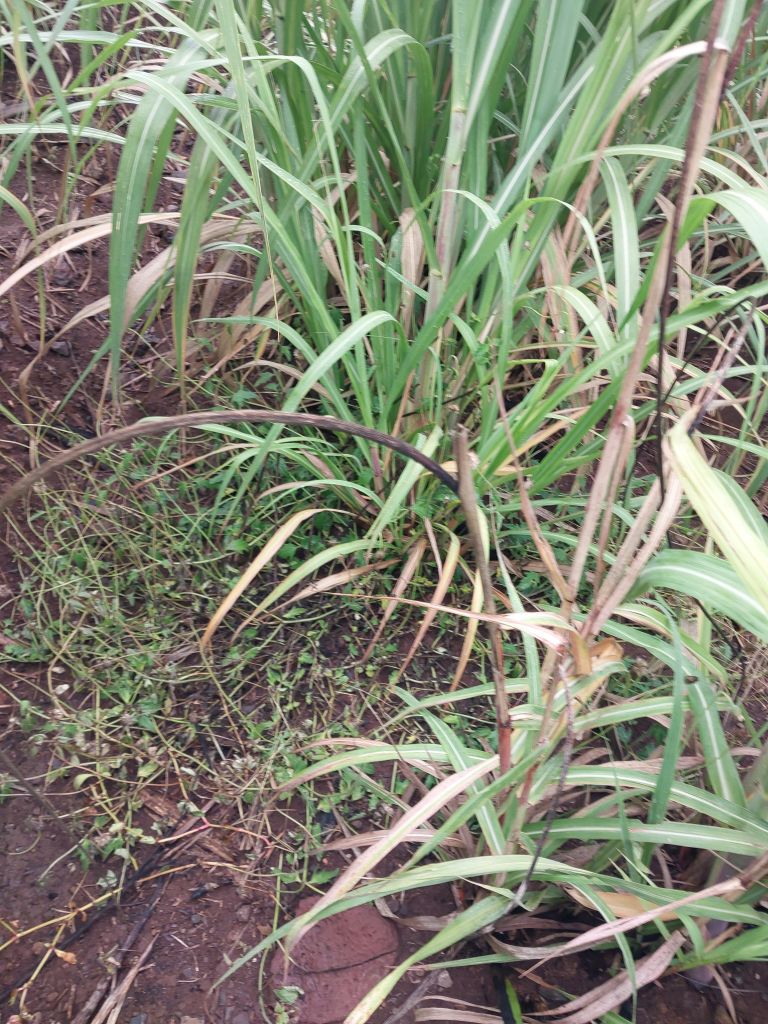
Label: Smut